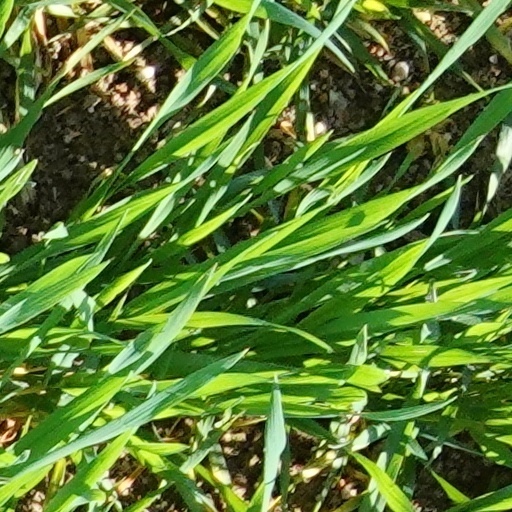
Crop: wheat